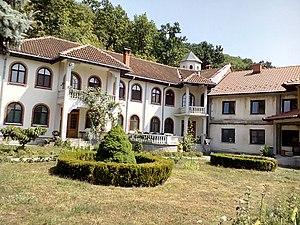
Le monastère de Miljkovo est un monastère orthodoxe serbe situé à Gložane, dans le district de Pomoravlje et dans la municipalité de Svilajnac en Serbie. Il est inscrit sur la liste des monuments culturels protégés de la République de Serbie. Il fait partie des six monastères de la « Resavska Sveta gora », l'« Athos de la Resava ».